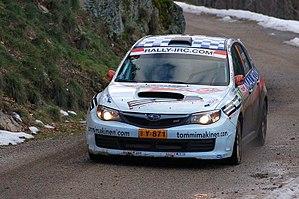
Bryan Bouffier au Rally de Monte-Carlo 2010
Le Groupe N est la catégorie relative aux voitures de production, dans le règlement FIA. Cette catégorie a été créée en 1982 pour remplacer l'ancienne catégorie Groupe 1.
Bryan Bouffier, né le 1ᵉʳ décembre 1978 à Die, est un pilote automobile français.